Leninism

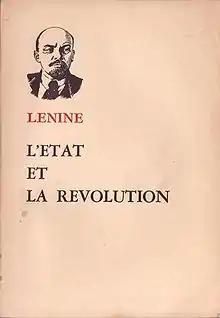
1970 French edition of Lenin's 1917 book "The State and Revolution"

Leninism is a political ideology developed by Russian Marxist revolutionary Vladimir Lenin that proposes the establishment of the dictatorship of the proletariat led by a revolutionary vanguard party as the political prelude to the establishment of communism.